Francisco Valdés Subercaseaux

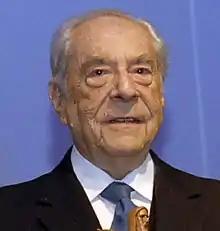
His brother Gabriel in 2009.

Maximiano María Antonio Miguel Valdés Subercaseaux was born on 23 September 1908 in San Miguel in the Santiago Province as the second of five children to Horacio Valdés Ortúzar (12.3.1878-22.6.1957) and Blanca Subercaseaux Errázuriz (1885-???). His parents were married on 12 September 1906 and were devout Christians. His siblings were: